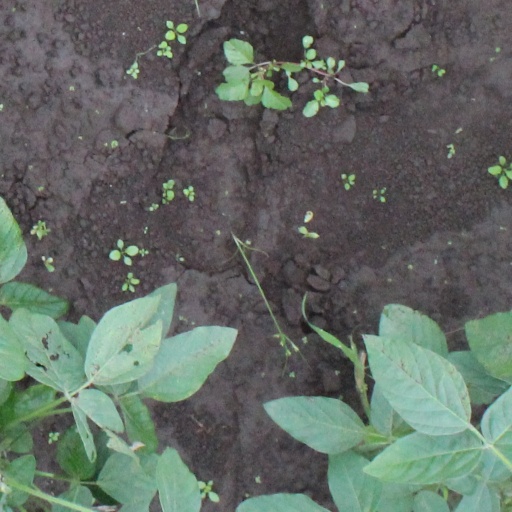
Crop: soybean